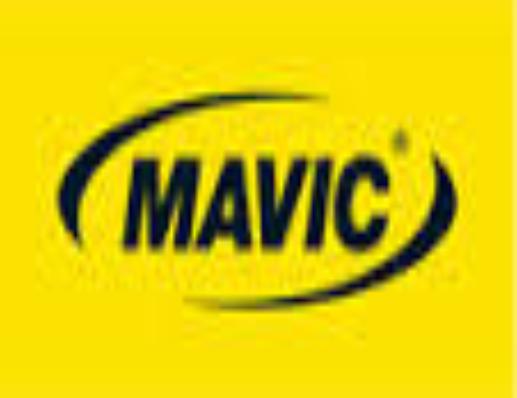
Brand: Mavic
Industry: Electronic